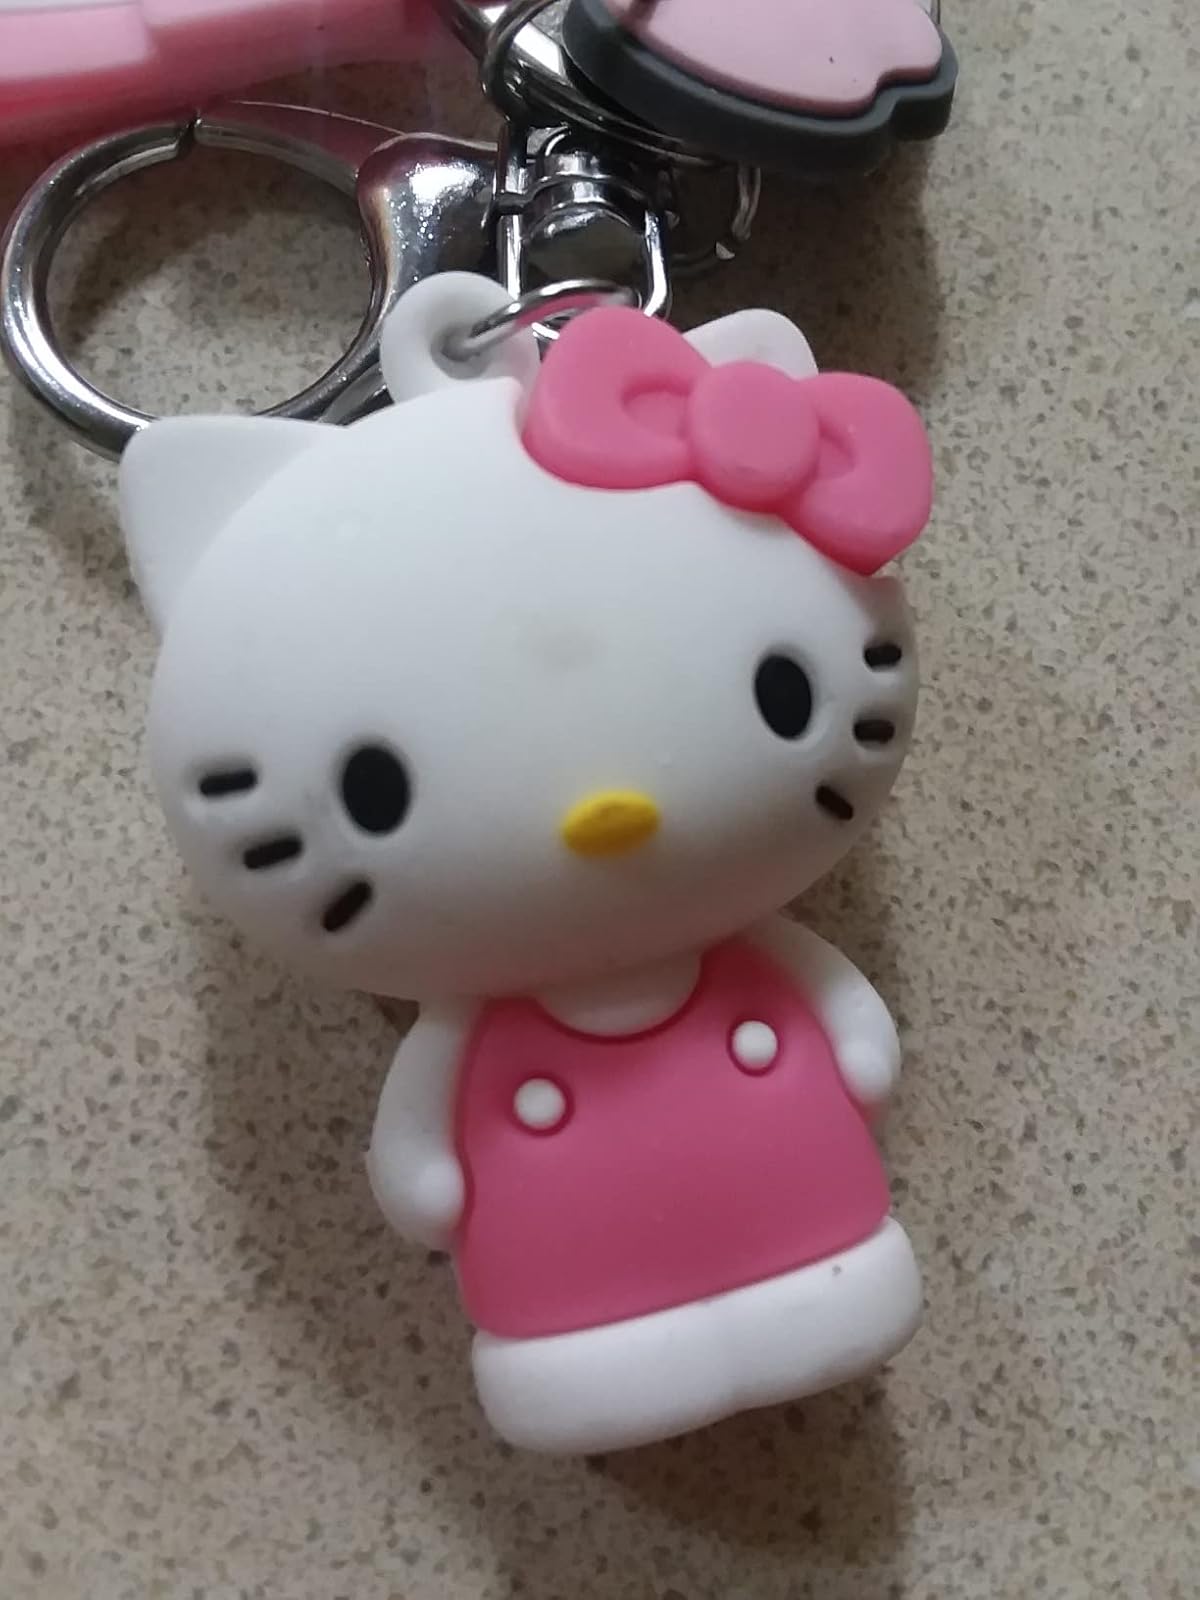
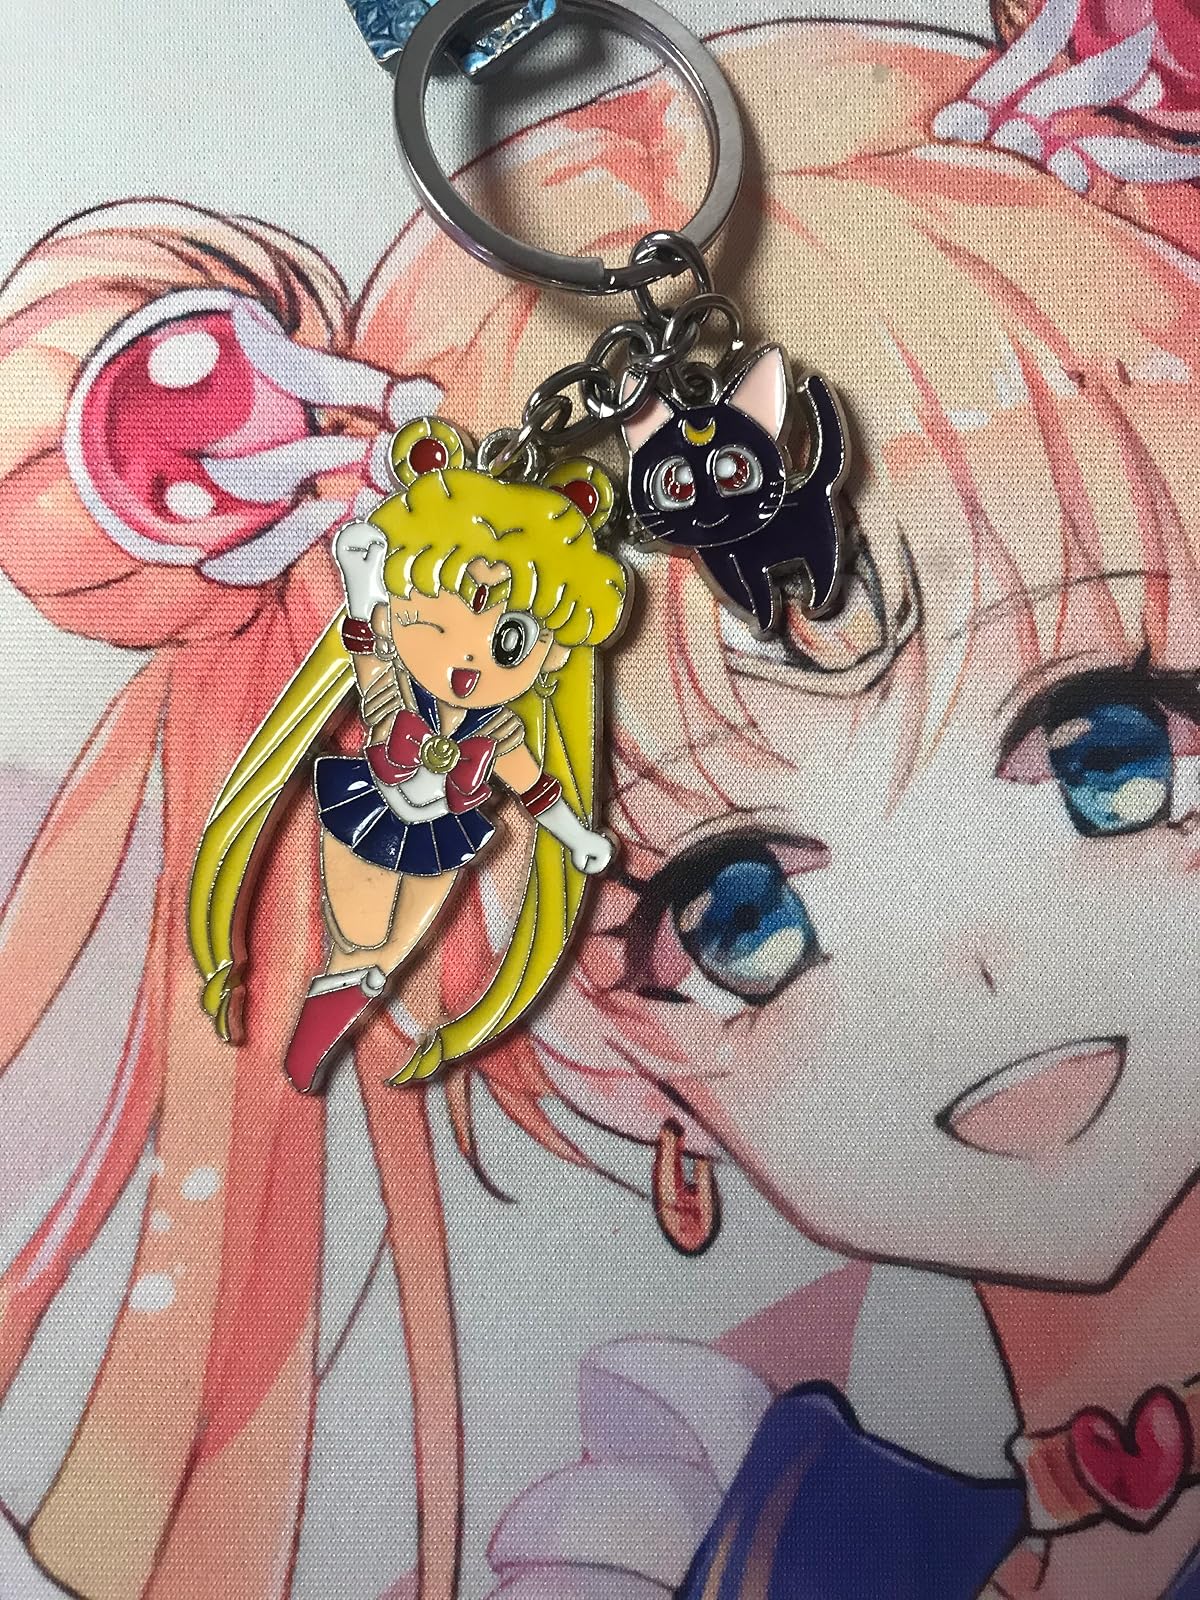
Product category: accessories_keychain
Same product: no